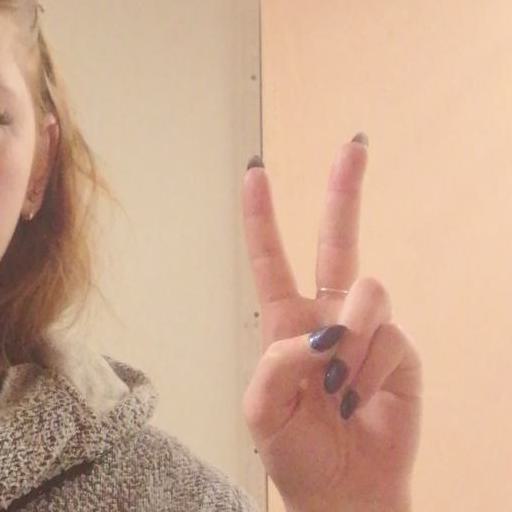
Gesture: peace